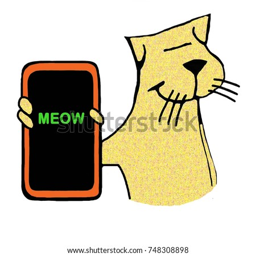
cartoon illustration of a cat holding a cell phone with the message .